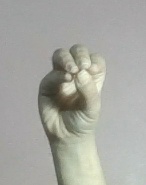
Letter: ha